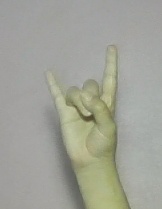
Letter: la